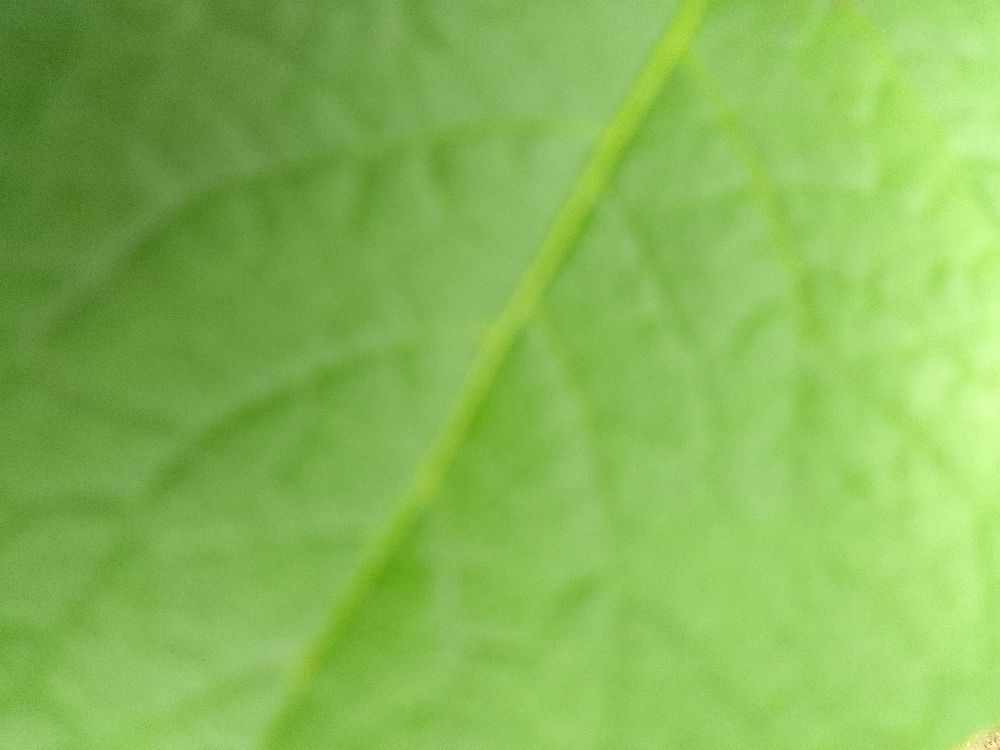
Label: Healthy